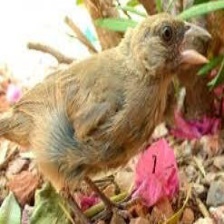
Species: ALBERTS TOWHEE
Scientific name: PIPILO ABERTI